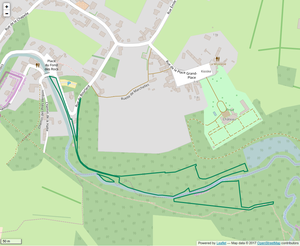
Périmètre de la RNR du Bois d'Encade.
La réserve naturelle régionale du bois d'Encade est une réserve naturelle régionale située dans les Hauts-de-France. Classée en 2008, elle occupe une surface de 2 hectares et protège l'un des derniers massifs boisés diversifiés dans ce secteur marqué par une agriculture céréalière intensive.